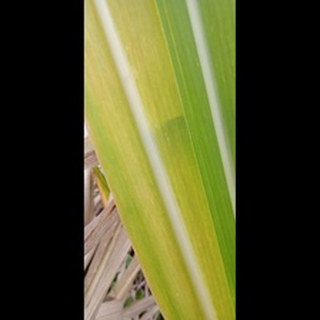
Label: sugarcane_yellow_leaf_disease